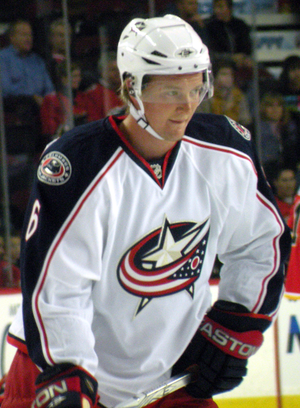
Anton Strålman est un joueur professionnel suédois de hockey sur glace. Il évolue au poste de défenseur.